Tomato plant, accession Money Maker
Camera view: vertical (180 deg); turntable rotation: 180 degrees
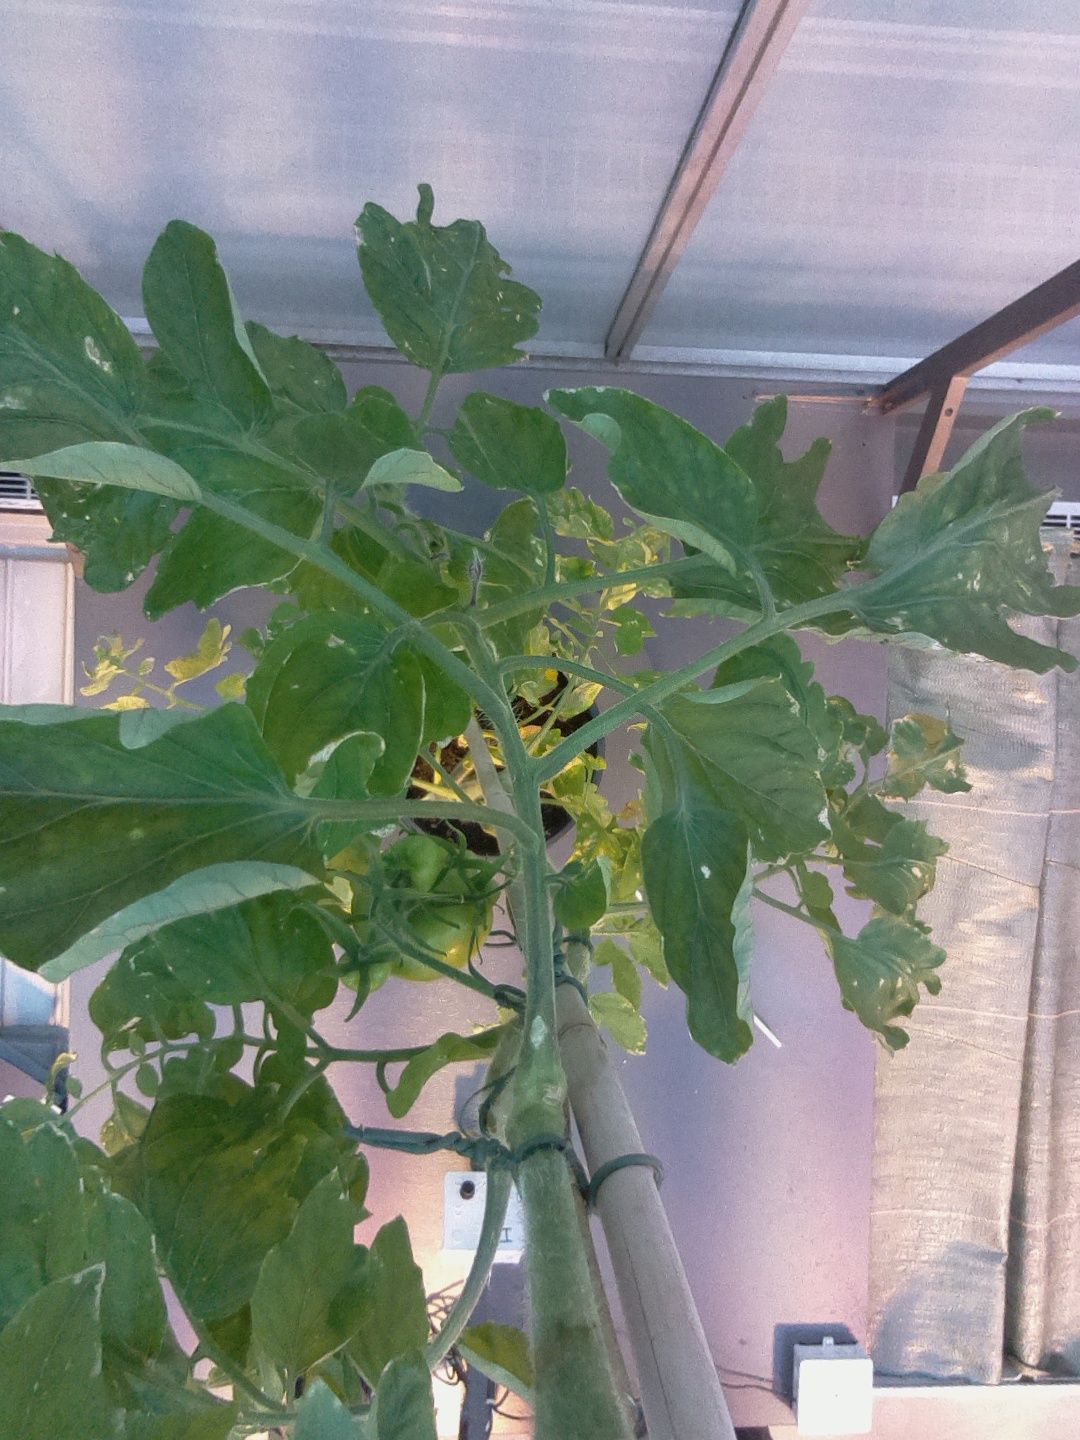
BBCH growth stage 76: 60%-70% of final fruit size